1914–15 Gillingham F.C. season

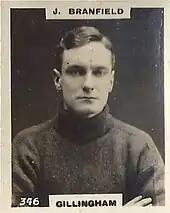
Jack Branfield made his debut close to the end of the season. He would go on to be one of the few players to return to the club after the war.

Gillingham's first match of 1915 was at home to Brighton & Hove Albion on 2 January. After an even and scoreless first half, Glen gave Gillingham the lead, but Brighton then scored three times to win the game, extending their opponents' winless run to 13 games. Gillingham lost by the same score away to Cardiff City two weeks later, but then ended their run of defeats with a goalless draw against Exeter City. They ended the month of January with a 3–1 defeat to Luton Town. Having last won a match on 10 October, Gillingham beat Portsmouth 3–1 at Priestfield Road on 6 February to secure their first victory for more than four months. A week later, they played away to Swindon Town, one of the only three teams they had defeated during the season so far, but were beaten 5–1. Gillingham made a stronger start in a game played in extremely wet and windy conditions before a very small crowd, but the "Weekly Dispatch" wrote that Swindon displayed "more purpose and greater stamina" and that in the second half "the pace of their forwards left the Gillingham backs bewildered". Weightman scored Gillingham's goal, his third in as many games. A goal from Gilligan gave Gillingham another victory on 20 February as they beat Southend United 1–0, although the "Kent Messenger" contended that they were lucky and that Southend were the better team. Glen was in the team for the first time in six weeks for the game away to Queens Park Rangers on 27 February but failed to score; Gillingham lost the match 3–0.